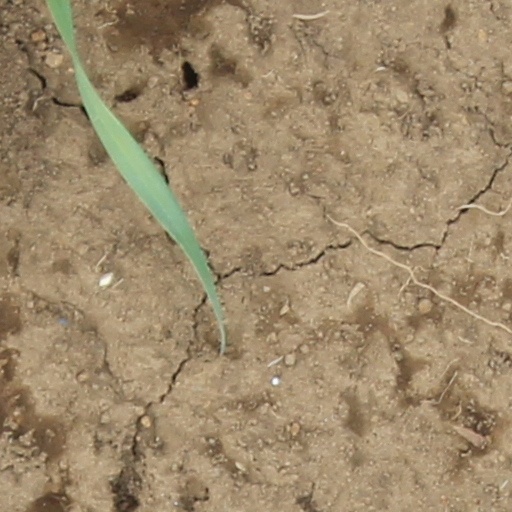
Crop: wheat